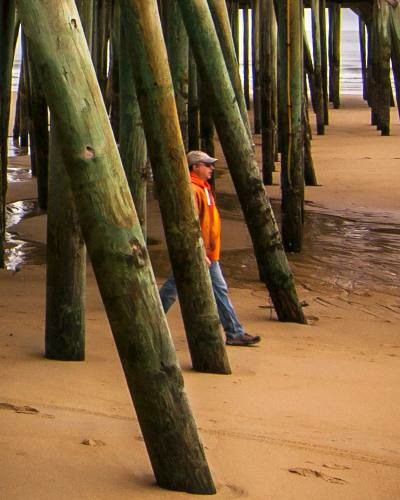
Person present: Yes